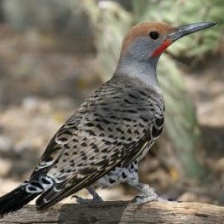
Species: GILDED FLICKER
Scientific name: COLAPTES AURATUS